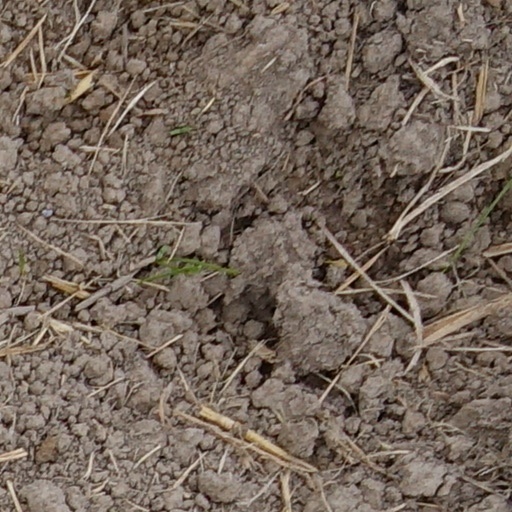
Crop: wheat